Haltenbergstetten Castle

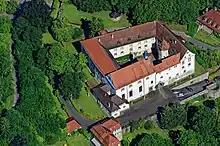
Aerial view of the Haltenbergstetten Castle, 2014

Haltenbergstetten Castle is a castle complex built around 1200 by the House of Hohenlohe and was converted into a palace in the 16th century. The castle is located near the eponymous settlement of Haltenbergstetten within the boundaries of the town of Niederstetten in Baden-Württemberg, Germany. In addition to a natural history museum, the castle also houses a hunting museum, which can be visited upon request.